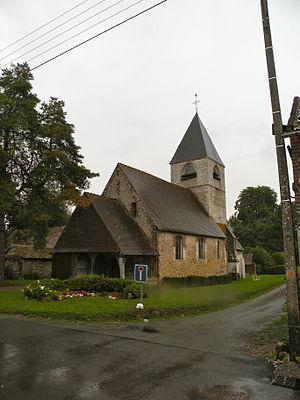
Église Notre-Dame de Lachapelle-sous-Gerberoy
Lachapelle-sous-Gerberoy est une commune française située dans le département de l'Oise en région Hauts-de-France.
Cet article recense les monuments historiques de l'ouest de l'Oise, en France.